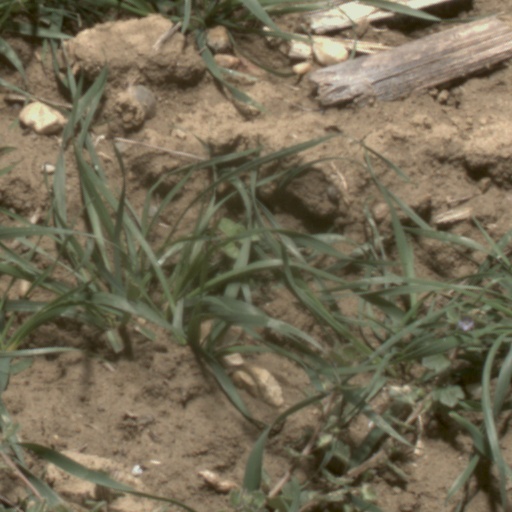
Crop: wheat